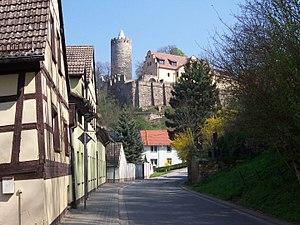
Schönburg est une commune allemande de l'arrondissement du Burgenland, Land de Saxe-Anhalt.